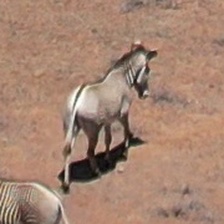
Pose orientation: back-right